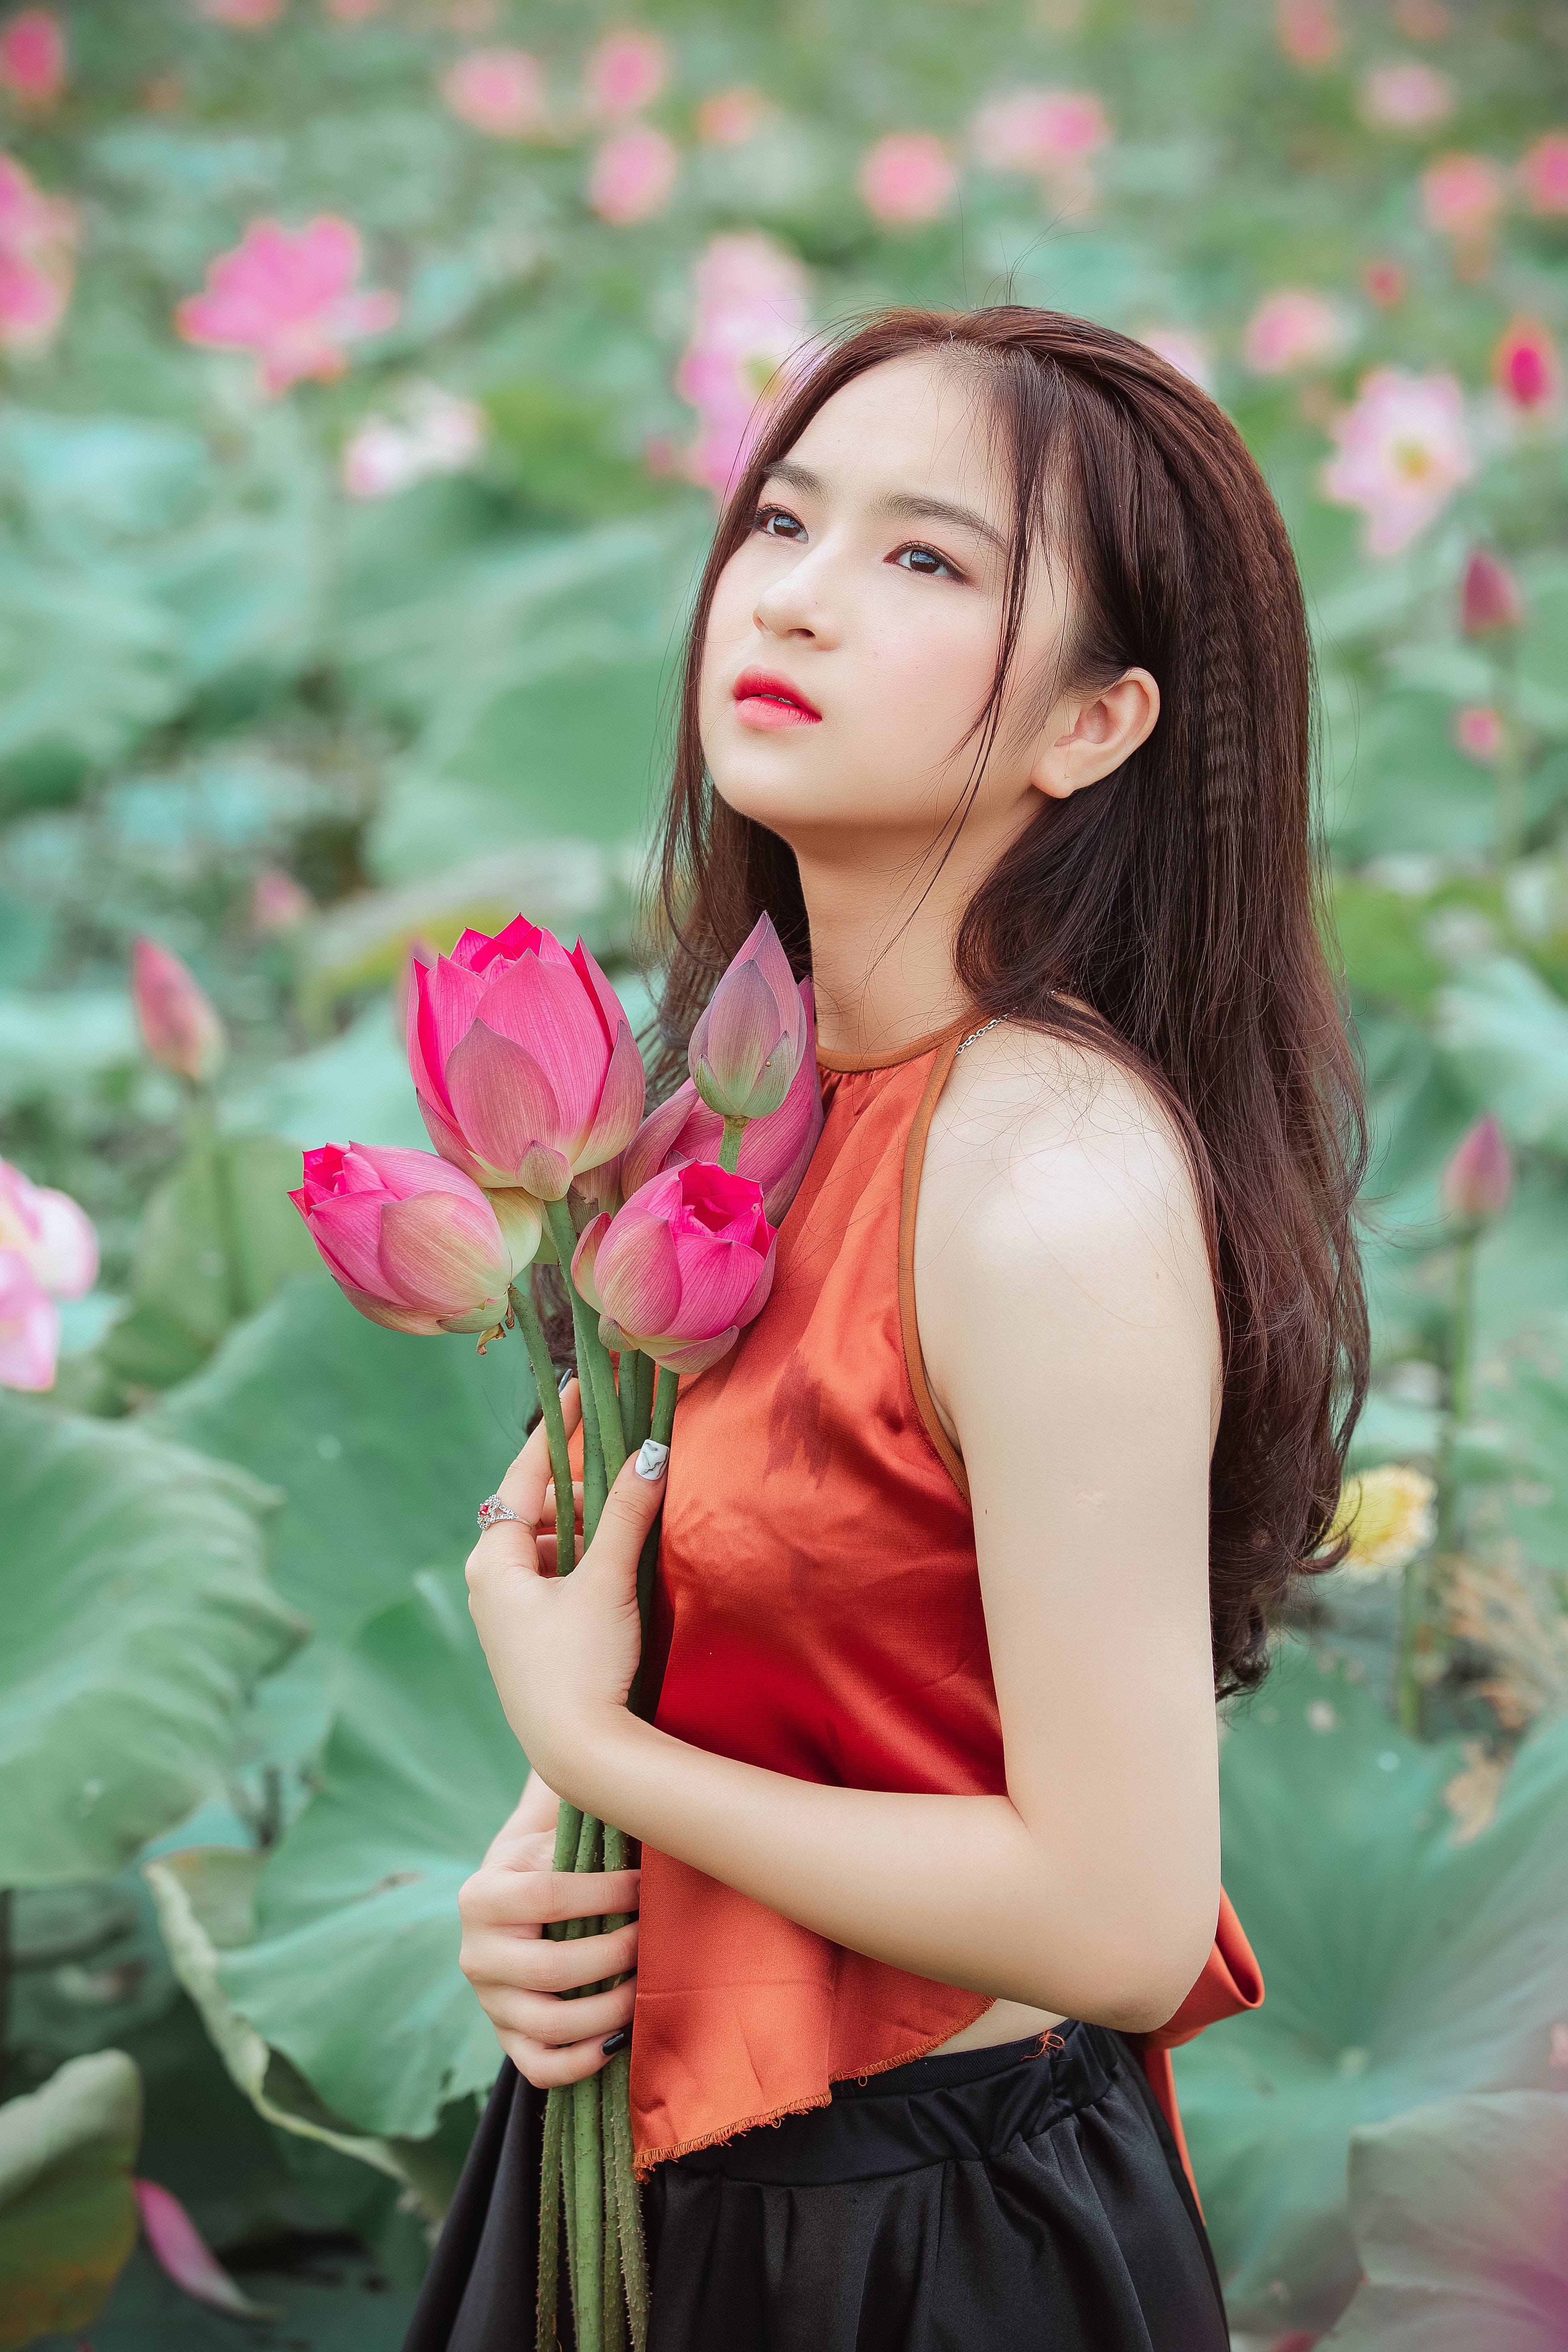
flower, pink, skin, beauty, lady, girl, black hair, long hair, brown hair, smile, spring, model, plant, flower arranging